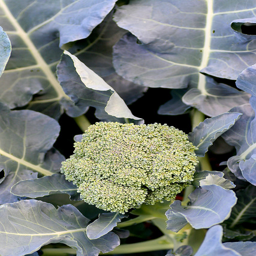
A plant is surrounded by several green leaves.
A broccoli plant with lots of green leaves.
Clump of fresh broccoli seen growing on the stem
Closeup of a piece of broccoli with leaves around it.
Broccoli plant with a small head and large leaves.